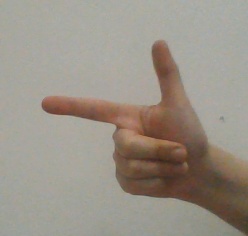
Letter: yaa